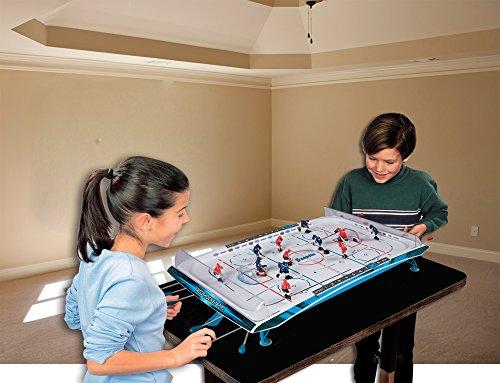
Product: Franklin Sports Rod Hockey Pro
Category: Sports & Outdoors | Sports & Fitness | Leisure Sports & Game Room | Arcade & Table Games | Air Hockey
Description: AUTHENTIC hockey action with large smooth moving players and big stick design for added control.
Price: $46.70
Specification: Product Dimensions:         34 x 20 x 3 inches ; 6.65 pounds    |Shipping Weight: 6.8 pounds (View shipping rates and policies)|Domestic Shipping: Currently, item can be shipped only within the U.S. and to APO/FPO addresses. For APO/FPO shipments, please check with the manufacturer regarding warranty and support issues.|International Shipping: This item can be shipped to select countries outside of the U.S.  Learn More|ASIN: B002MQE27C|Item model number: 14035|    #92    in Air Hockey Tables & Equipment